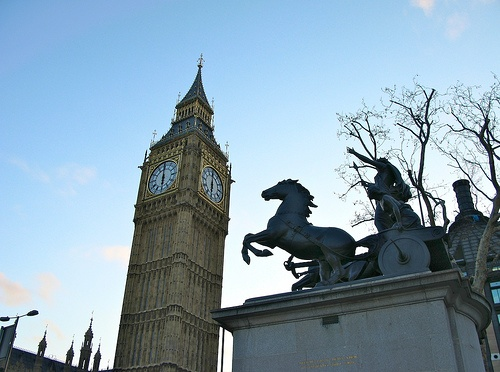
The Big Ben clock tower towering over the city of London.
A clock tower with a with a statue near by.
A sculpture is displayed near a clock tower.
The view of a tall building with clocks on each side.
A clock tower and a statue stand against a blue sky.